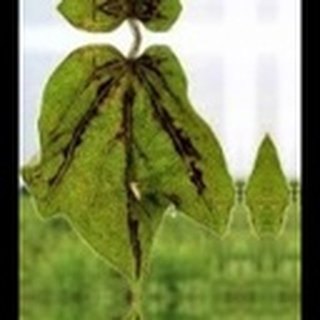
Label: cotton_bacterial_blight